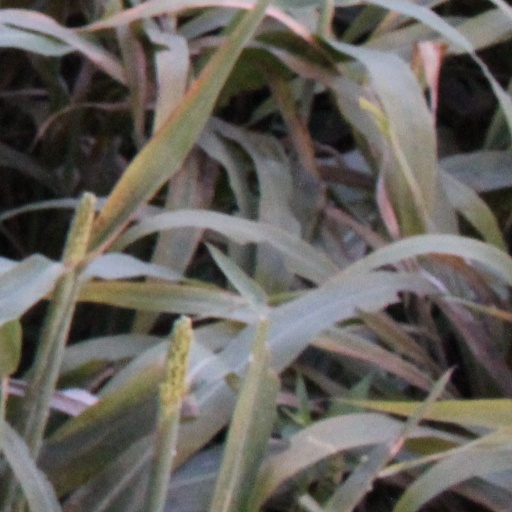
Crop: sorghum